Wilton Mall

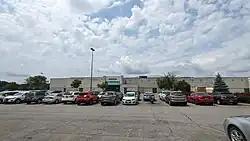
Exterior of Wilton Mall

Wilton Mall is a regional shopping center, located off Interstate 87 exit 15 in the town of Wilton, directly north of Saratoga Springs, New York. The mall features anchor stores such as JCPenney, Dick's Sporting Goods, HomeGoods, in addition to a Healthy Living Market as well as a Planet Fitness. The mall features several additional prominent specialty retailers such as American Eagle, Bath and Body Works, Ulta Beauty, Francesca's, Old Navy, Maurices, Yankee Candle, Shoe Dept., Talbot's, and Zumiez.